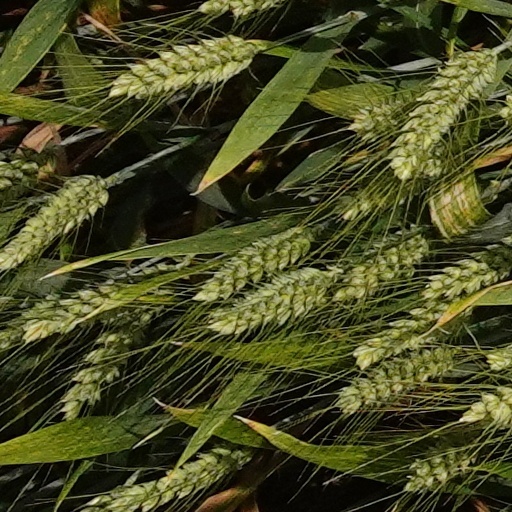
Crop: wheat